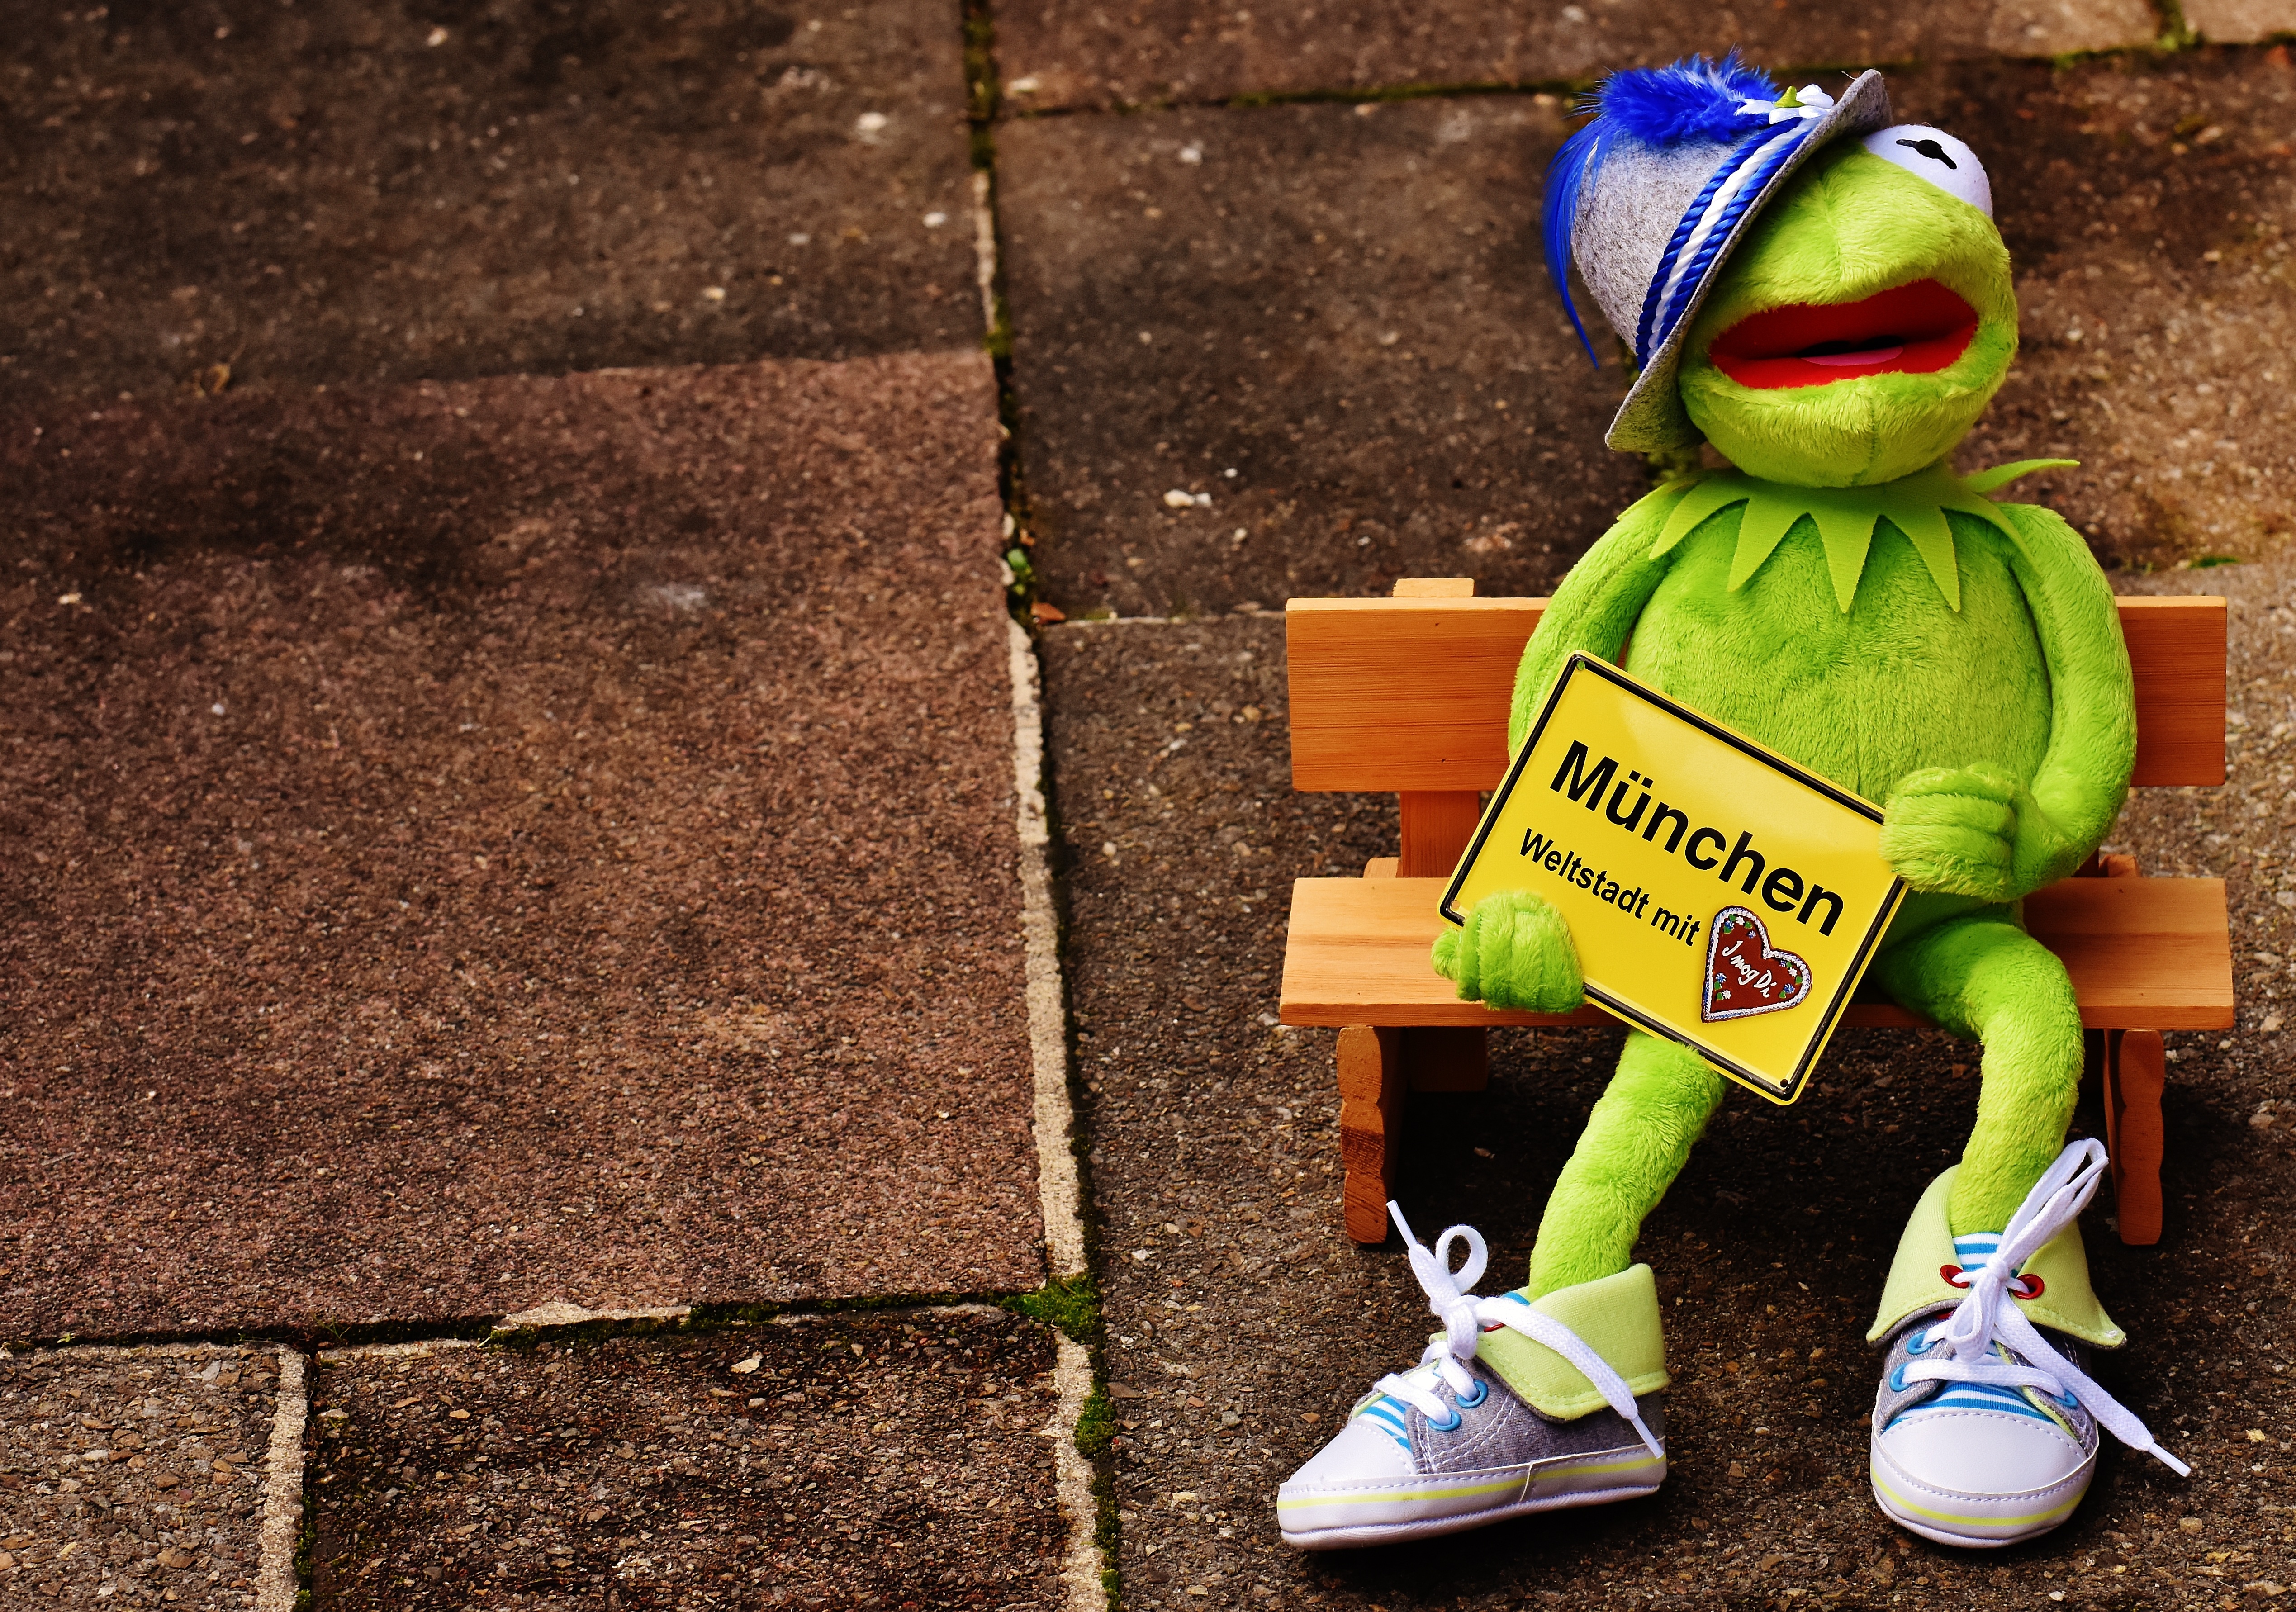
city, green, color, hat, frog, yellow, toy, sit, bank, shield, funny, bavaria, kermit, munich, cosmopolitan city, soft toy